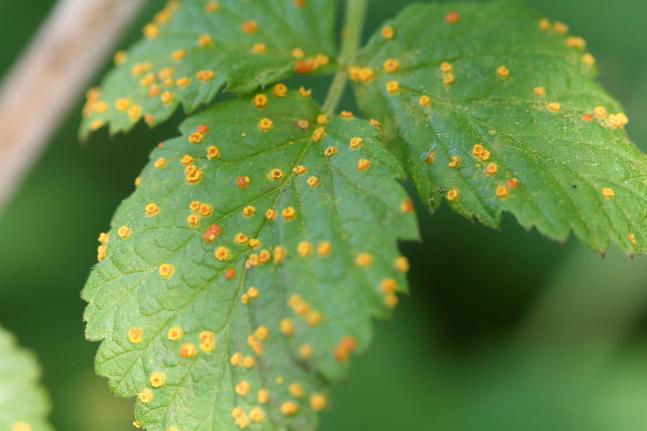
Plant: Raspberry
Disease: raspberry yellow rust